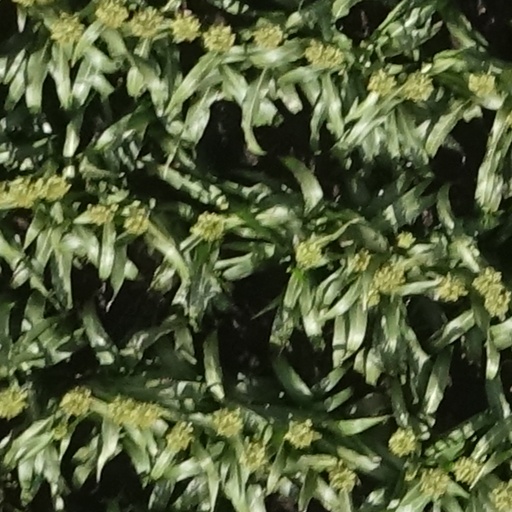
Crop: sorghum